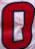
Number: 0